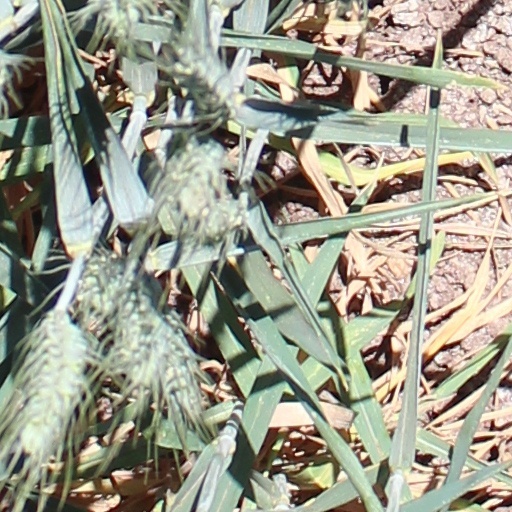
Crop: wheat